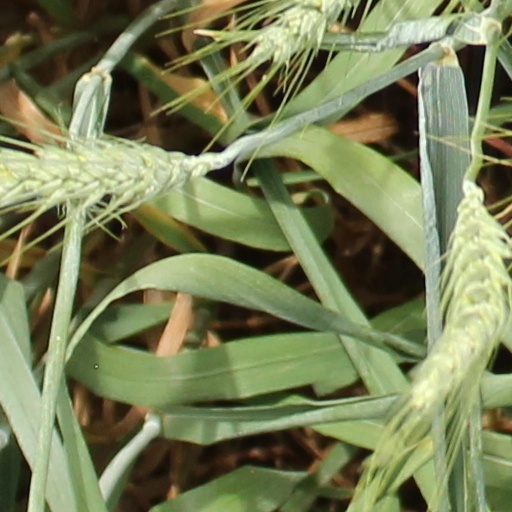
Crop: wheat